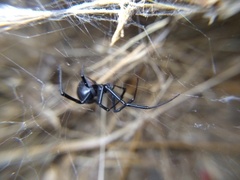
Species: Lactrodectus_hesperus